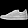
Label: Sneaker